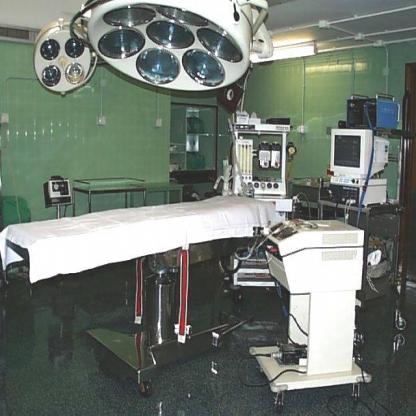
Scene: Indoor